Kfar Darom

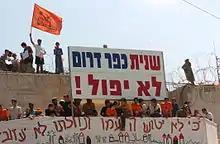
Residents protest against the evacuation of Kfar Darom. The sign reads: "Kfar Darom will not fall twice!" 18 August 2005

Following Israel's victory in the Six-Day War in 1967, and its subsequent occupation of the Gaza Strip, a Nahal military outpost was established at the site in 1970. In 1989, this was converted to a civilian community by the Israeli national unity government of Shimon Peres (Alignment) and Yitzhak Shamir (Likud).